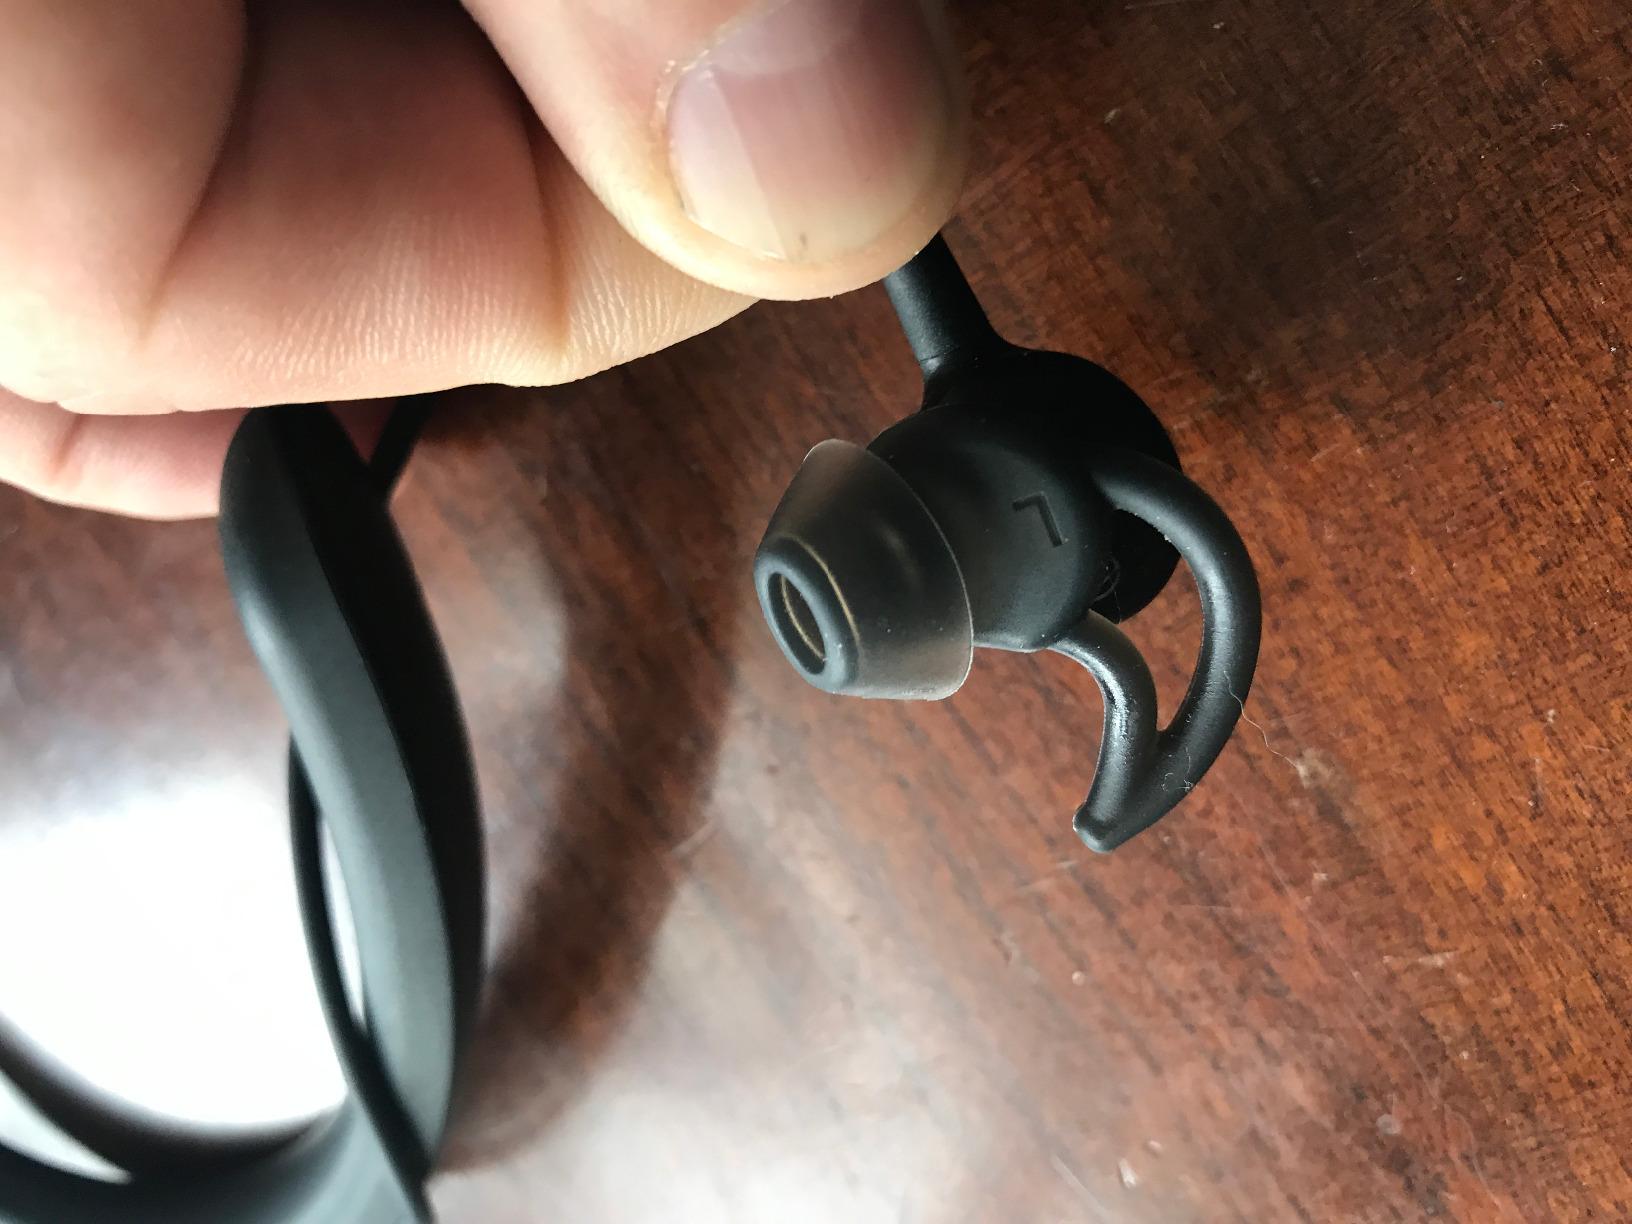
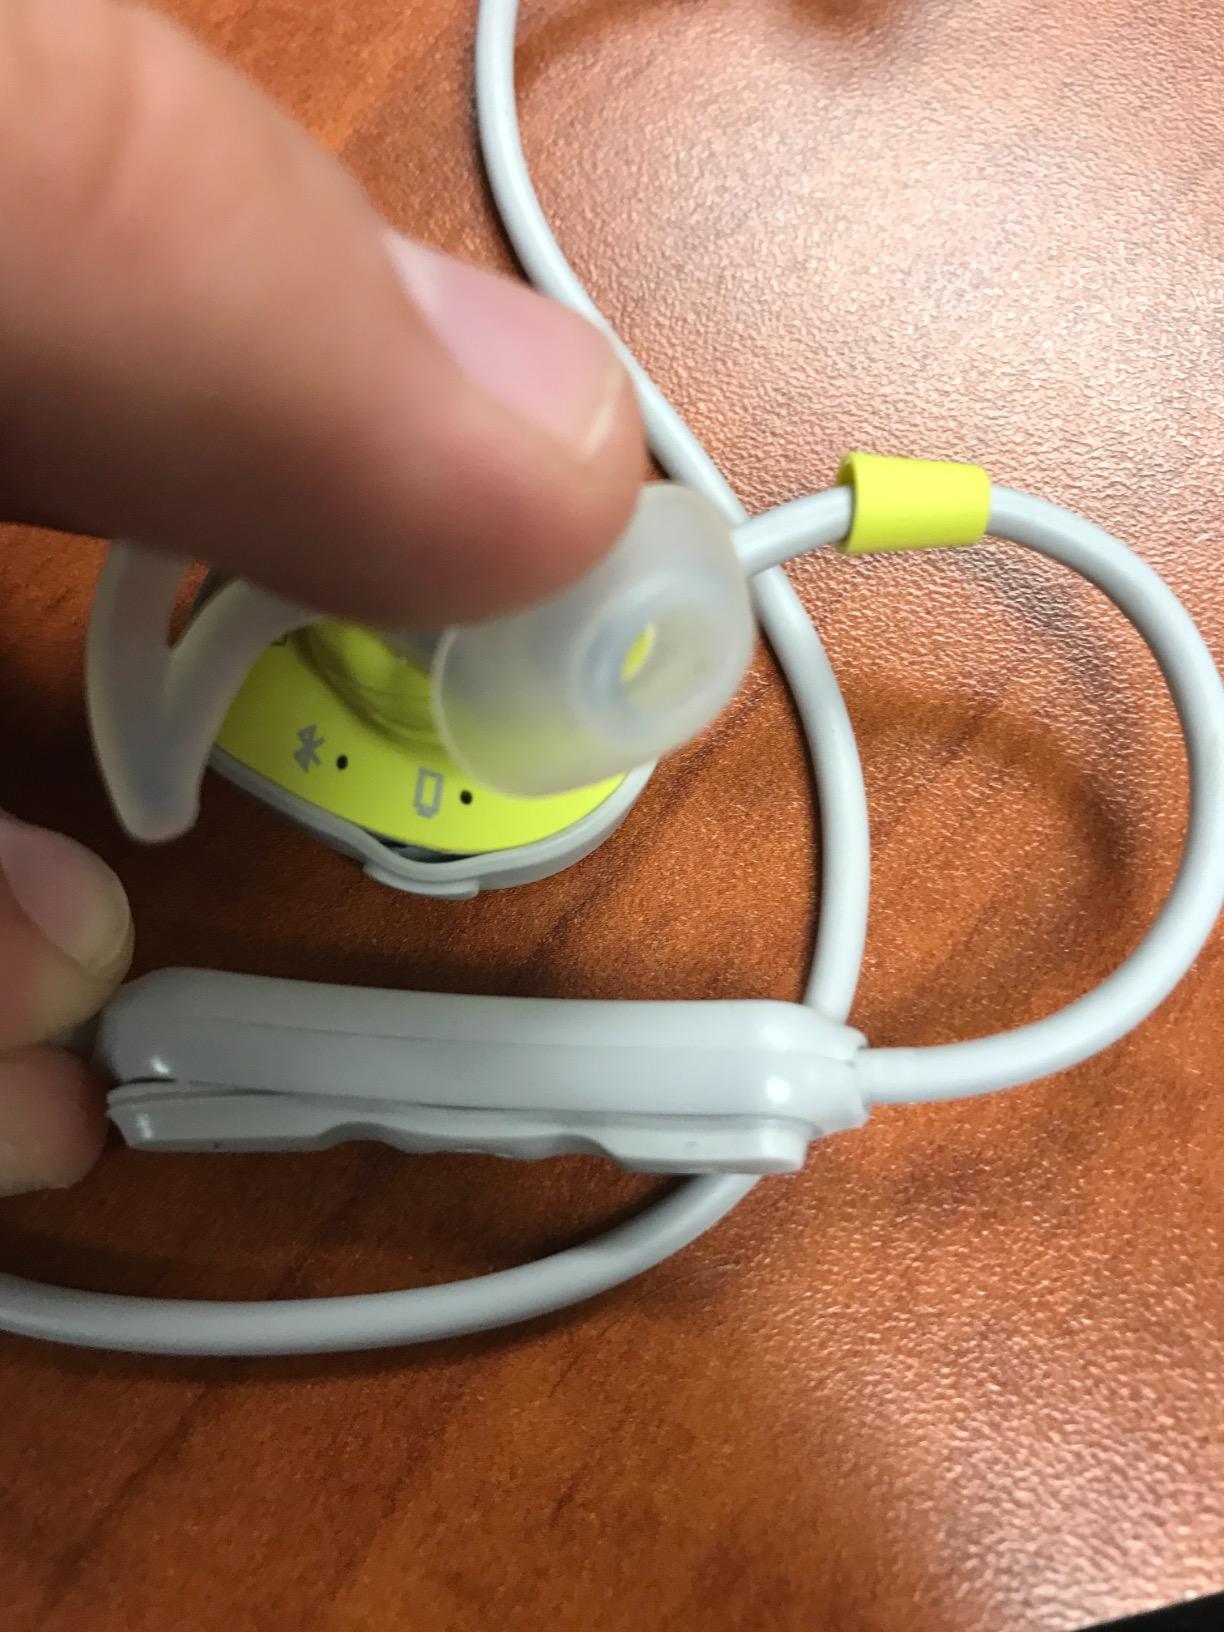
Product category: headphones
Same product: no